Reginald H. Sullivan

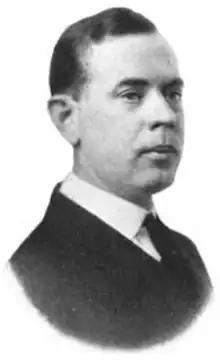

Reginald Hall Sullivan (March 10, 1876 – January 30, 1980) was an American politician who served as the 30th and 33rd mayor of the city of Indianapolis, Indiana, and an Indiana State Senator. He is among the longest-lived Americans to ever be a mayor of any city. He came from a political family with his father, Thomas Lennox Sullivan, being a former mayor of Indianapolis. He was also a lifelong bachelor who was among the first people entered into the "Indiana Hall of Fame" in 1974.